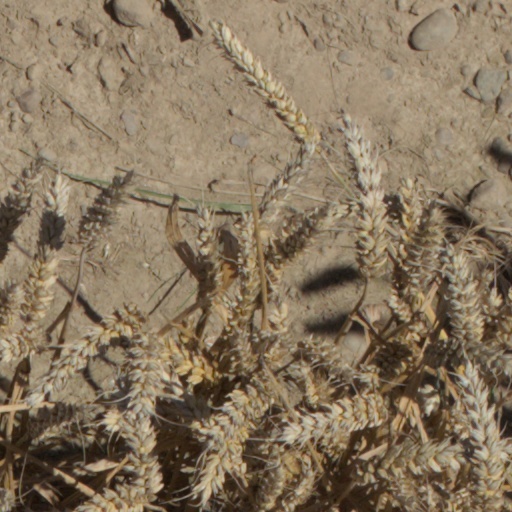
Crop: wheat